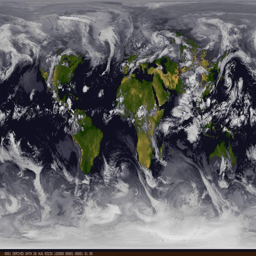
satellite view of the world